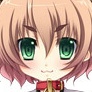
Portrait style: Anime Portrait